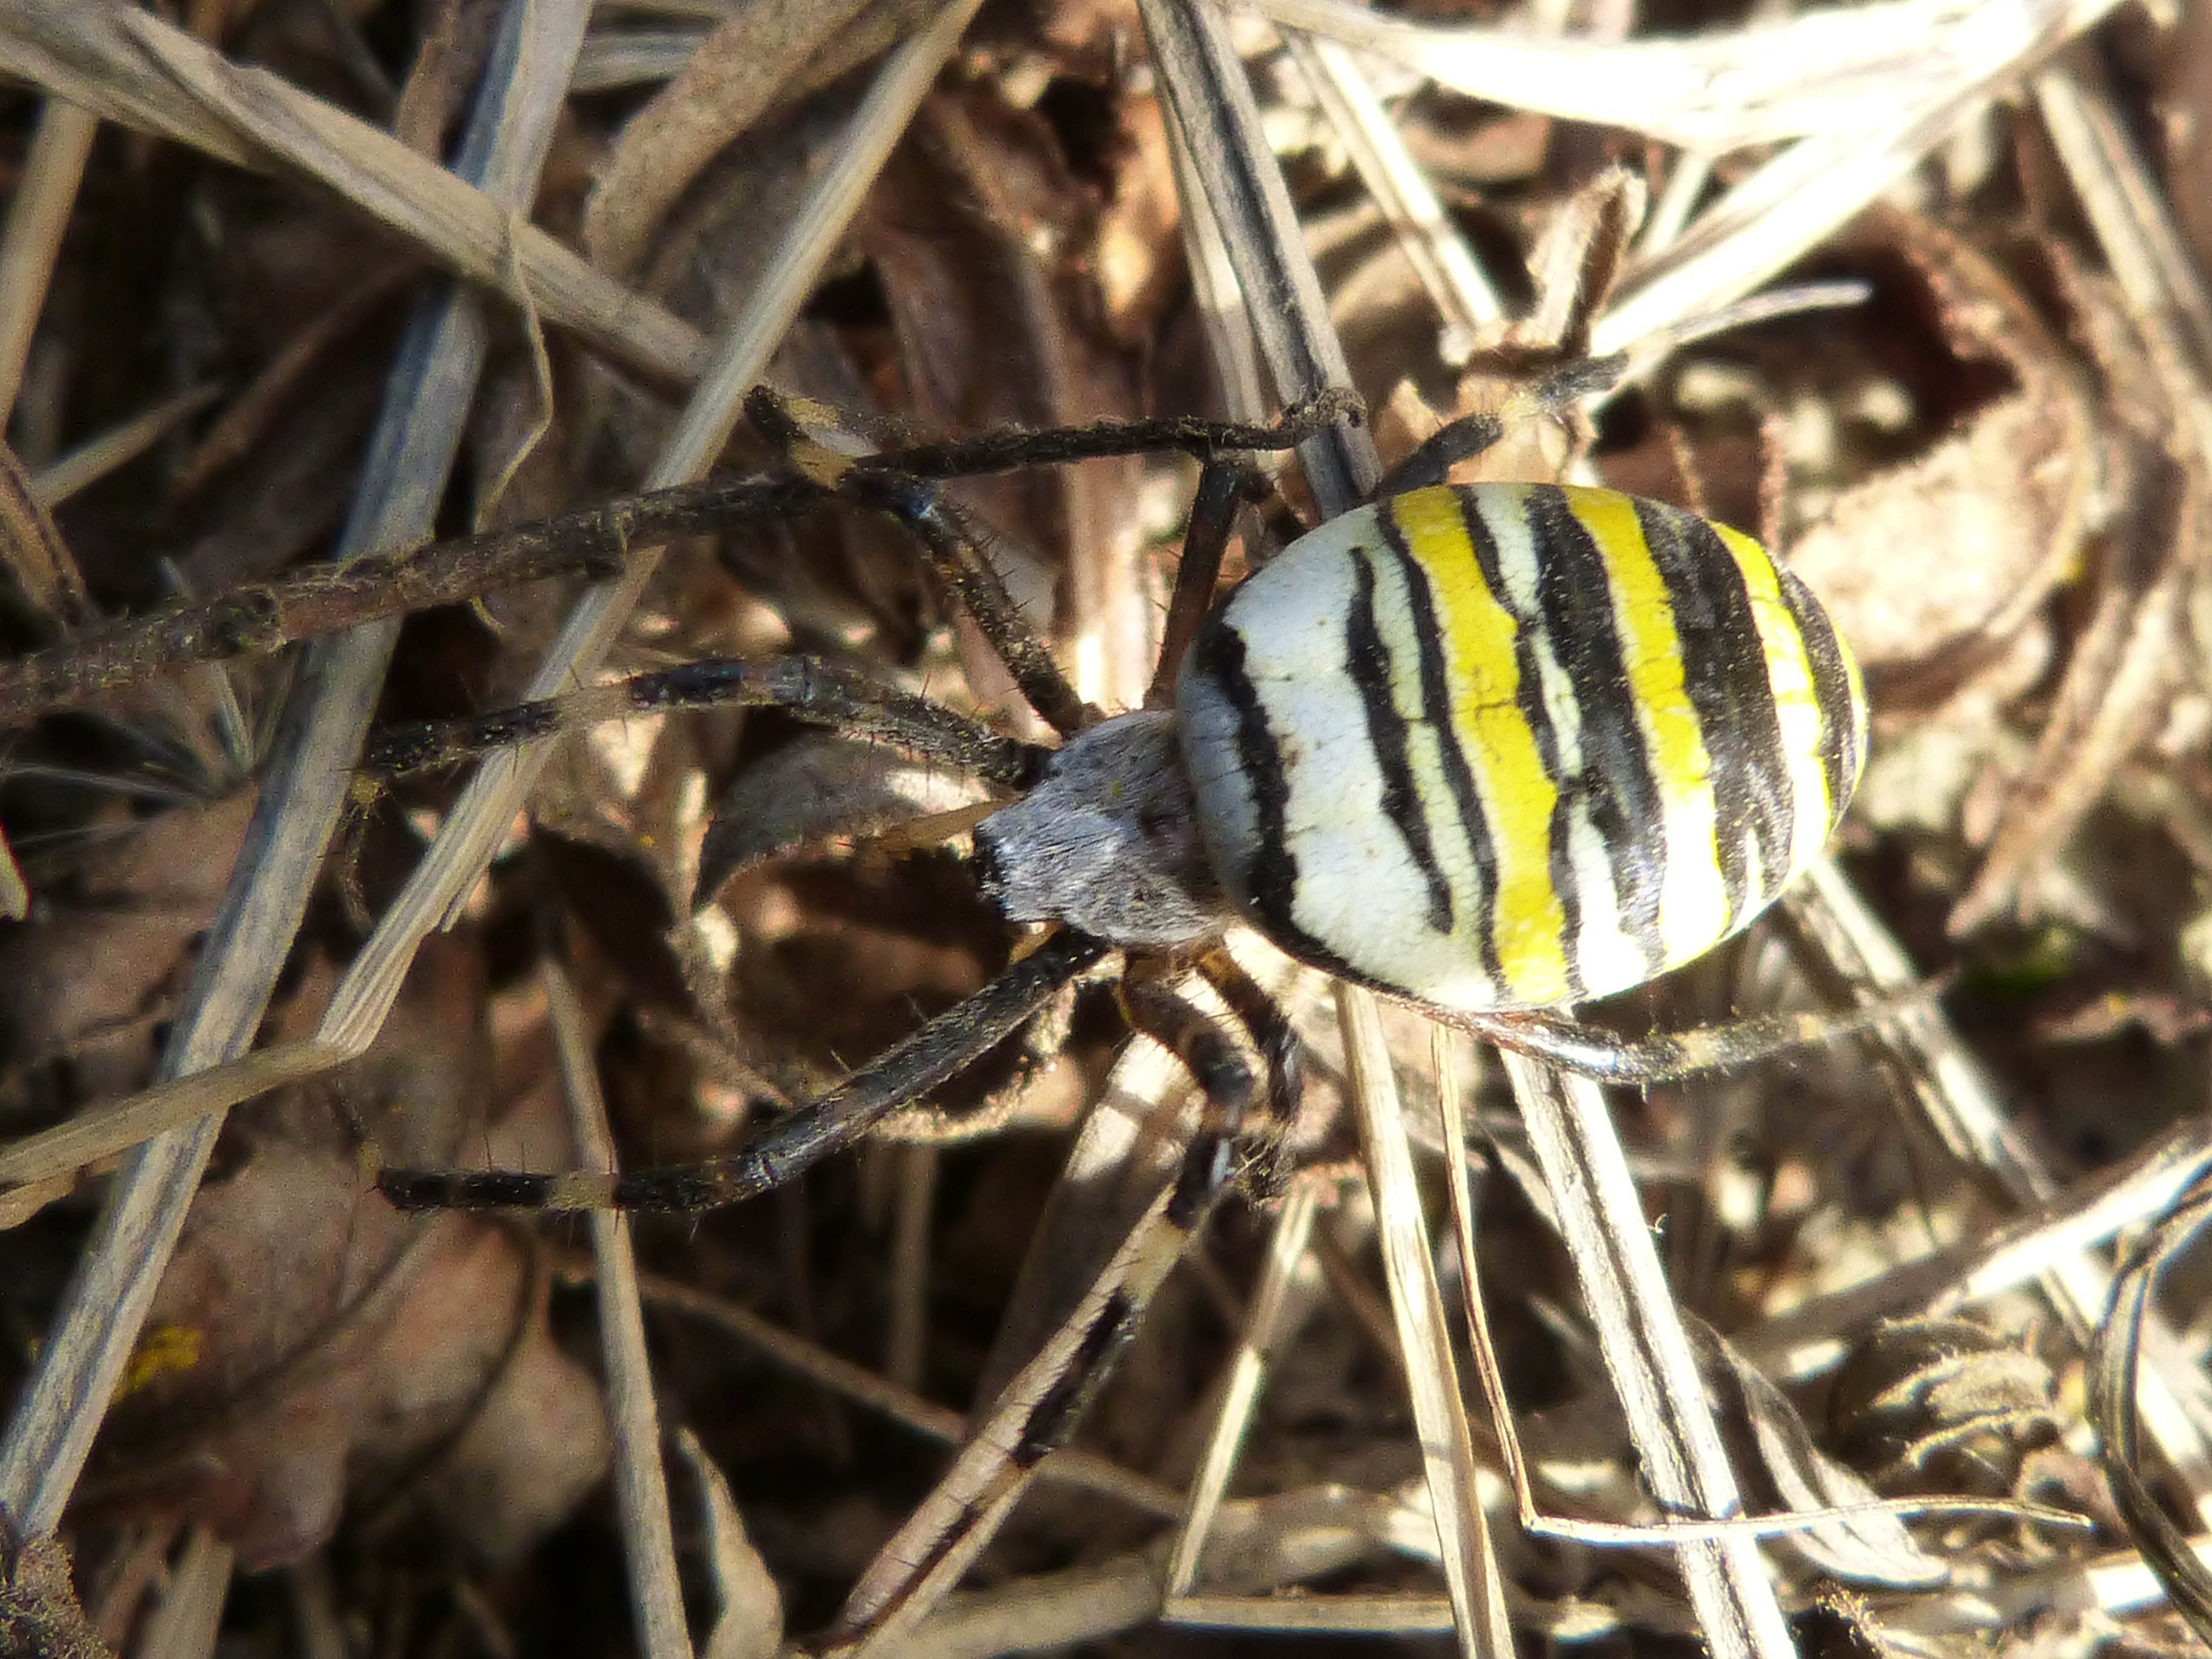
wildlife, insect, fauna, invertebrate, close up, spider, detail, wasp, macro photography, wasp spider, black and yellow